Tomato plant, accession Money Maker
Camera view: tilt-top (135 deg); turntable rotation: 180 degrees
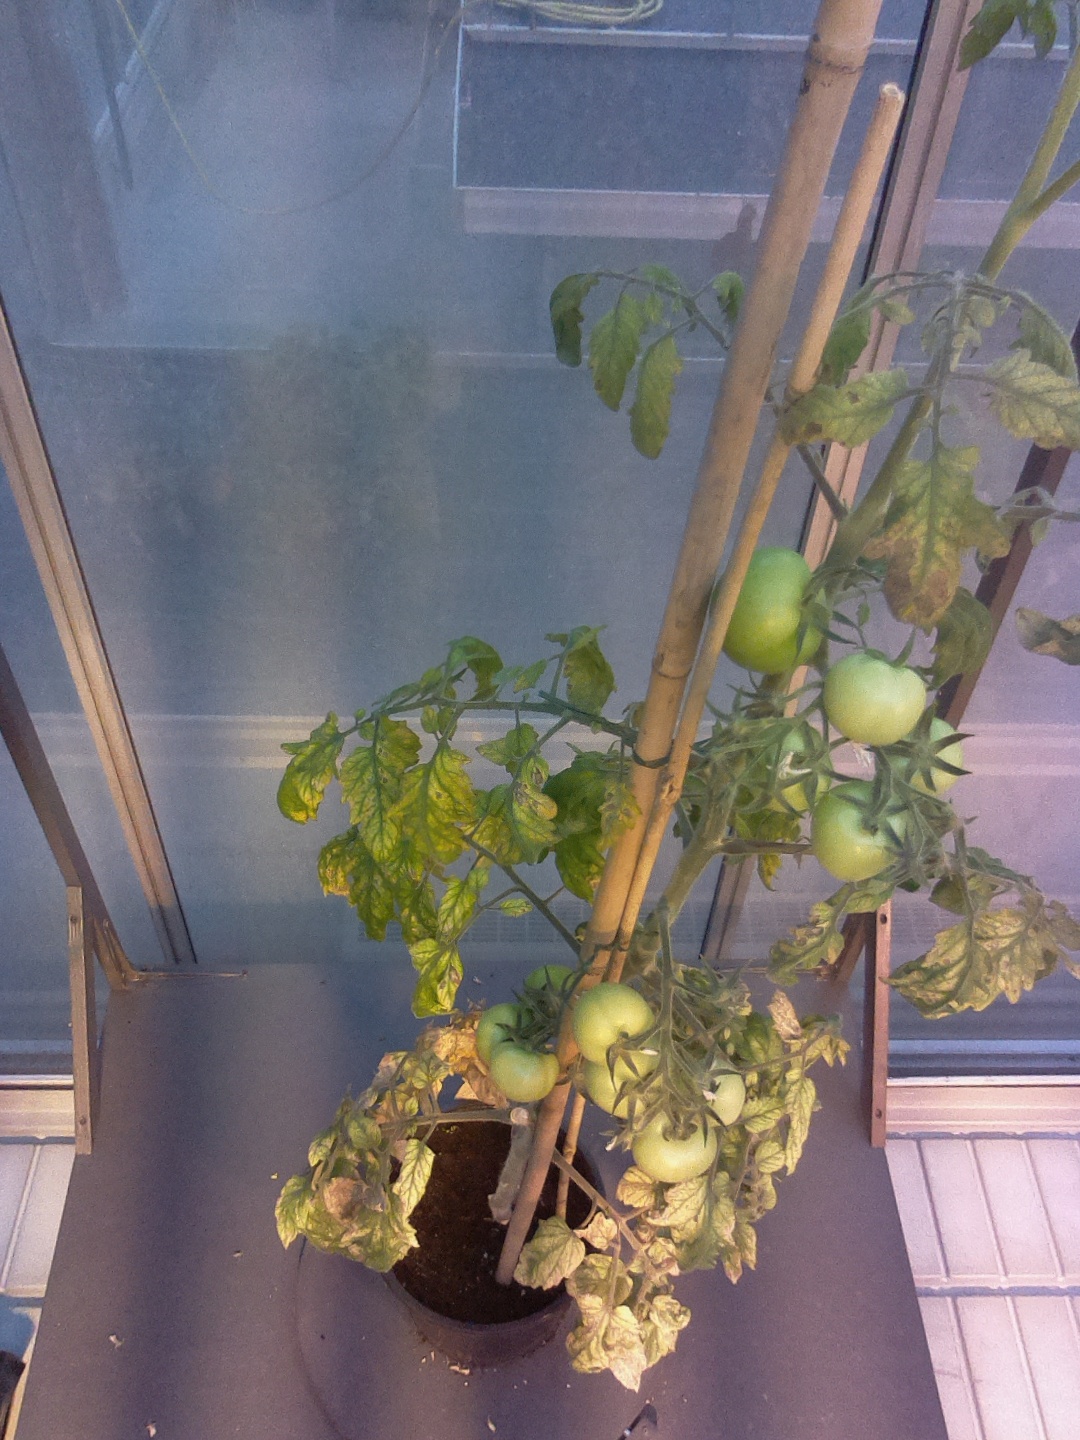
BBCH growth stage 79: 90% -100% of final fruit size